Kiyone Station

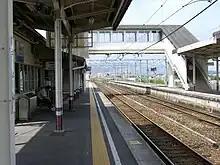
Kiyone Station looking toward Bitchū-Takahashi Station in July 2006

Kiyone Station is served by the Hakubi Line, and is located from the terminus of the line at and from . It is also served by trains of the Ibara Railway Ibara Line from and is from the terminus of that line at .